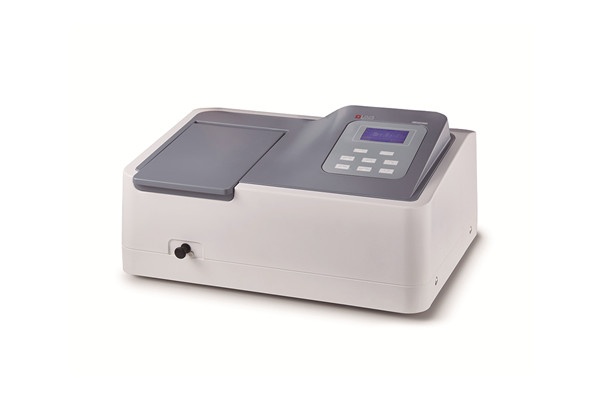
Spectrophotometer SP-UV1000
our Spectrophotometer range Is hlghly recommended for uve display of ABS & %T, Quanmauve analysts {Beer's Law), Reac!lon monltorlng, cororimetrtc analysls, Klnetlc experlmems, erorem and DNA assays, DNA & RNA ouanunceuon, Proteln cuentncenon and many more eooucauon In Advanced teachlng labs; Industrial, Pharmaceutlcal, Llfe scrence & Blotechnology research QA'QC labs. Especifications Optical Systen Single Beam Light Source Tungsten lamp & Deuterium lamp Spectral Bandwidth 4.0nm Wavelength Range 200-1000nm Wavelength Accuracy ±2nm Wavelength Repeatability ≤1nm Photometric Range -0.3-3.0A， 0-200%T Photometric Accuracy ±0.003A@0.5A, ±0.006A@1.0A ±0.5%T@100%T Photometric Repeatability ≤0.0015A@0.5A, ≤0.003A@1.0A, ≤0.25%T@100%T Stability ≤0.002A/h @500nm (after preheat 2 hours) Stray Light ≤0.2%T@220&360nm Sample Compartment 4-position,10mm pathlength cuvette Display LCD Output USB Port&Parallel Port (Printer) Power 110/220VAC, 50/60Hz,120W Dimension 490×360×210mm Weight 14kg Key Features User Friendly Operation and Information Rich LCD Display: The large 128 x 64 dots, backlit LCD screen with adjustable brightness control displays a large array of data also in graphical format. On-Board Data Storage: The System can save the test results, up to 200 groups of data and 200 standard curves in the RAM memory. Data can be restored after a sudden power failure. Auto setting wavelength: To set wavelength automatically to calibrate the system through arrow keys to avoid operation errors. Automatic Switching: Tungsten& Deuterium lamps switching is automatic. Selectable from a wavelength range of 190 to 1100nm. Large sample compartment: To accommodate 5–100mm path length cuvettes with optional holders. A variety of optional accessories are available.
Brand: Dlab
Category: Business & Industrial > Science & Laboratory > Laboratory Equipment > Spectrometers